Epilepsy

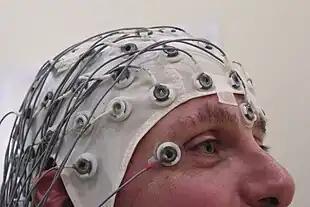
An EEG can aid in locating the focus of the epileptic seizure.l

Once epilepsy is diagnosed, the ILAE recommends a three-level framework to guide further classification and management: